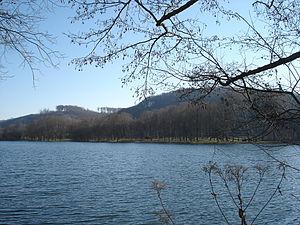
La Bresle est un fleuve côtier du Nord-Ouest de la France se jetant dans la Manche au Tréport sur la Côte d’Albâtre, au terme d’un cours, long de 68 à 72 km selon les sources, qui lui fait traverser les départements de l’Oise, de la Somme et de la Seine-Maritime. Longtemps, elle servit de frontière naturelle entre des entités politiques puissantes et antagonistes. Ce rôle stratégique, la présence de puissants comtes ou comtesses d’Eu, des membres de la Maison d’Orléans, ont contribué à léguer un riche patrimoine, tout particulièrement dans la partie aval du fleuve.